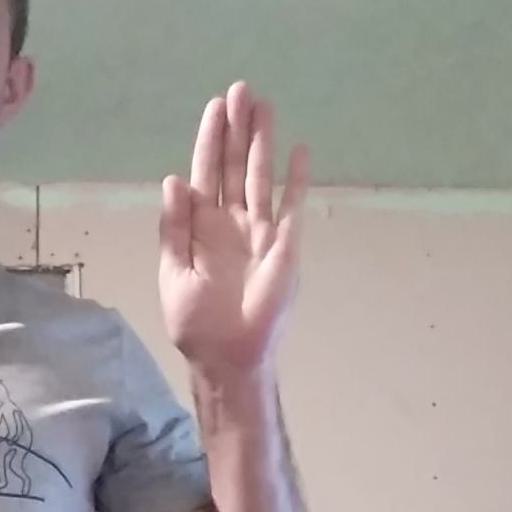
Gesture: stop